Aminto Caretto

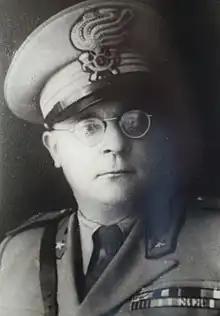

Aminto Caretto (Crescentino, 7 October 1893 – Serafimovich, 5 August 1942) was an Italian Arditi and Bersaglieri officer, commander of the XXVI Arditi unit in World War I and of the 3rd Bersaglieri Regiment in World War II. He was mortally wounded on the Eastern Front during World War II and posthumously awarded the Gold Medal of Military Valor.